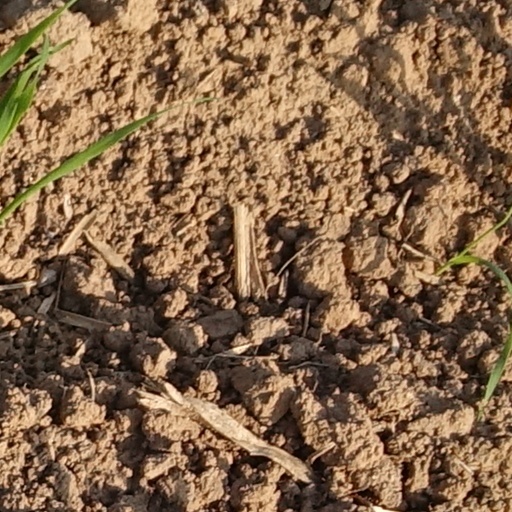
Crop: wheat